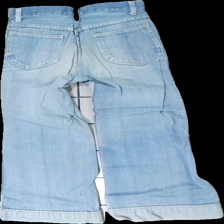
View: back
Type: Jeans
Category: Children
Brand: Missing
Colors: Blue
Material: 100% cotton
Cut: Regular
Season: All
Trend: Denim
Stains: Major
Holes: Minor
Damage: hål
Damage location: middle center
Damage 2: fläckar
Damage 2 location: middle center
Damage 3: fläckar
Damage 3 location: bottom center
Price range: <50
Recommended usage: Export
Description: blåa jeans med fläckar fram och bak och hål på vänstra knät